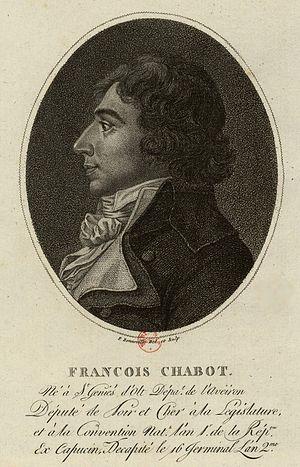
François Chabot